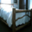
Label: bed